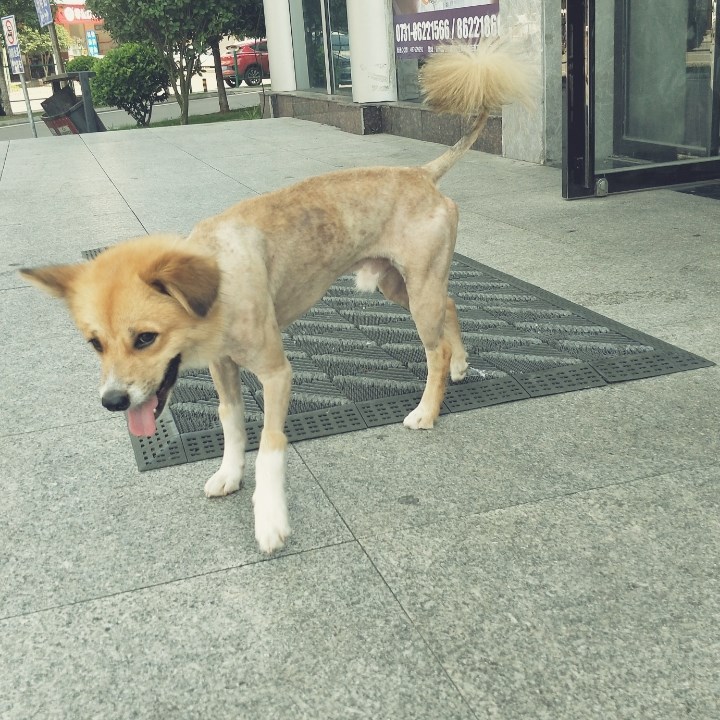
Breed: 1936-n000005-Pomeranian